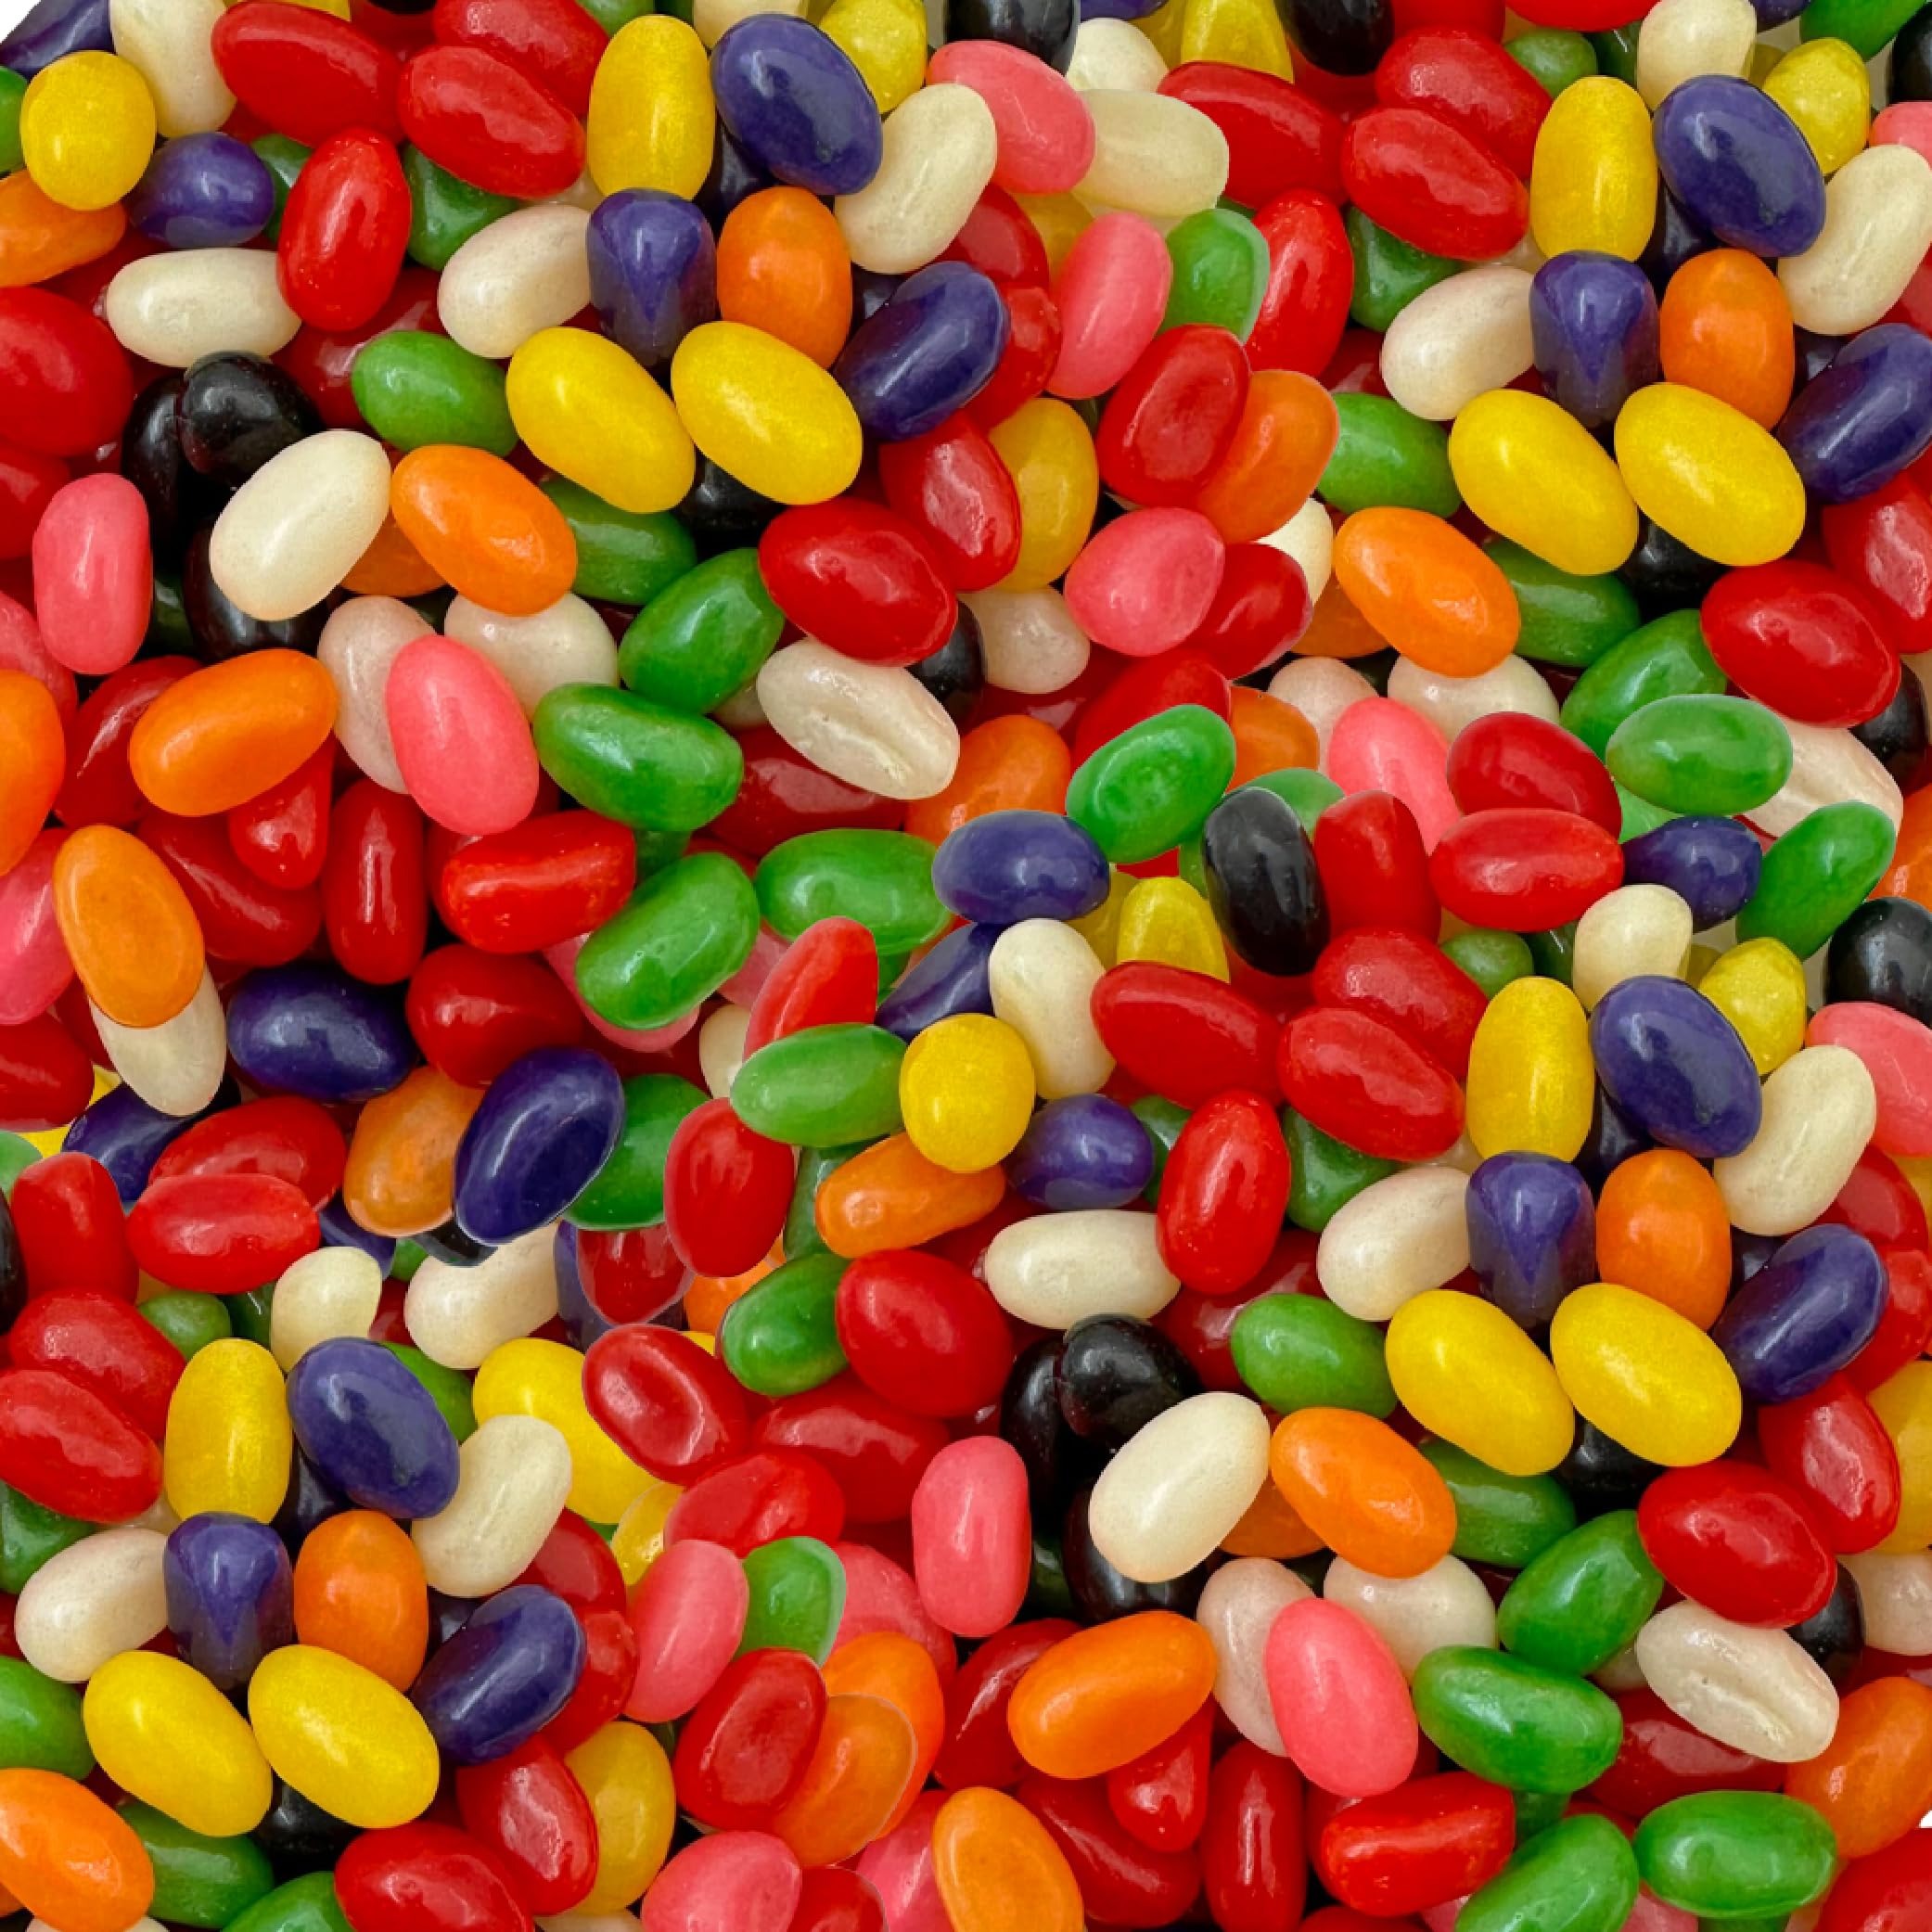
Item Name: Jelly Beans Candy | 3-Pound Bag | Assorted Flavors Classic Treats
Bullet Point 1: This bulk bag holds 3 pounds of Classic Jelly Beans Candy in Assorted Flavors
Bullet Point 2: Traditional Jelly Beans come in cherry (red), strawberry (pink), orange, lemon (yellow), anise (black), lime (green), grape (purple) and pineapple (white) flavors
Bullet Point 3: These jelly beans are just the right size for on-the-go snacking; pop a handful into your mouth for a quick pick-me-up or share the joy with friends and family during movie nights, road trips, or study sessions
Bullet Point 4: Use these tiny jelly beans to decorate cakes, cupcakes, or cookies, adding a whimsical touch to your baked creations that will captivate both eyes and taste buds
Bullet Point 5: Enhance the festive atmosphere at parties, weddings, or events with the vibrant hues of our assorted jelly beans; create candy buffets, fill party favors and Easter baskets, or simply scatter them on tables for a sweet and decorative touch
Product Description: Jelly Beans Assorted Flavors Classic Candy - 3-Pound Bag
Value: 48.0
Unit: Ounce

Price: 16.99